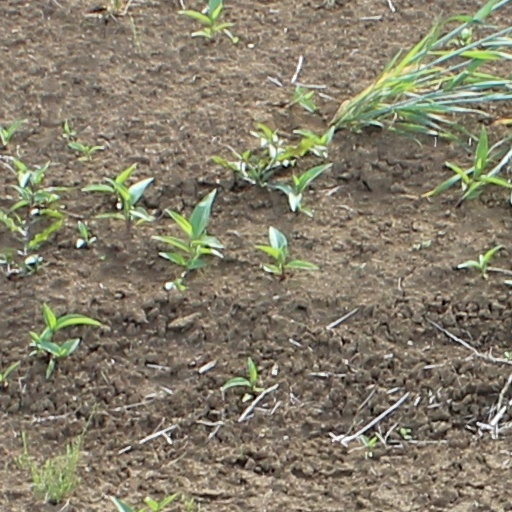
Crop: wheat